Cherry blossom cultivation by country

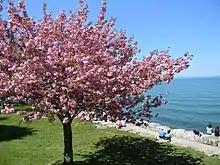
Cherry blossoms in Canada, Niagara-on-the-Lake, Ontario

With the Japanese diaspora to Brazil, many immigrants brought seedlings of cherry trees. In São Paulo State, home to the largest Japanese community outside Japan, it is common to find them in Japan-related facilities and in home gardens, usually the cultivars "Prunus serrulata" 'Yukiwari' and "Prunus serrulata" var. "lannesiana" 'Himalaya'. Some cities, such as Garça and Campos do Jordão, have annual festivals to celebrate the blooming of the trees and Japanese culture. In Parana State (in southern Brazil), cities also received many of these immigrants, who planted trees in Apucarana, Maringá, and Cascavel, and especially in the capital city of Curitiba.